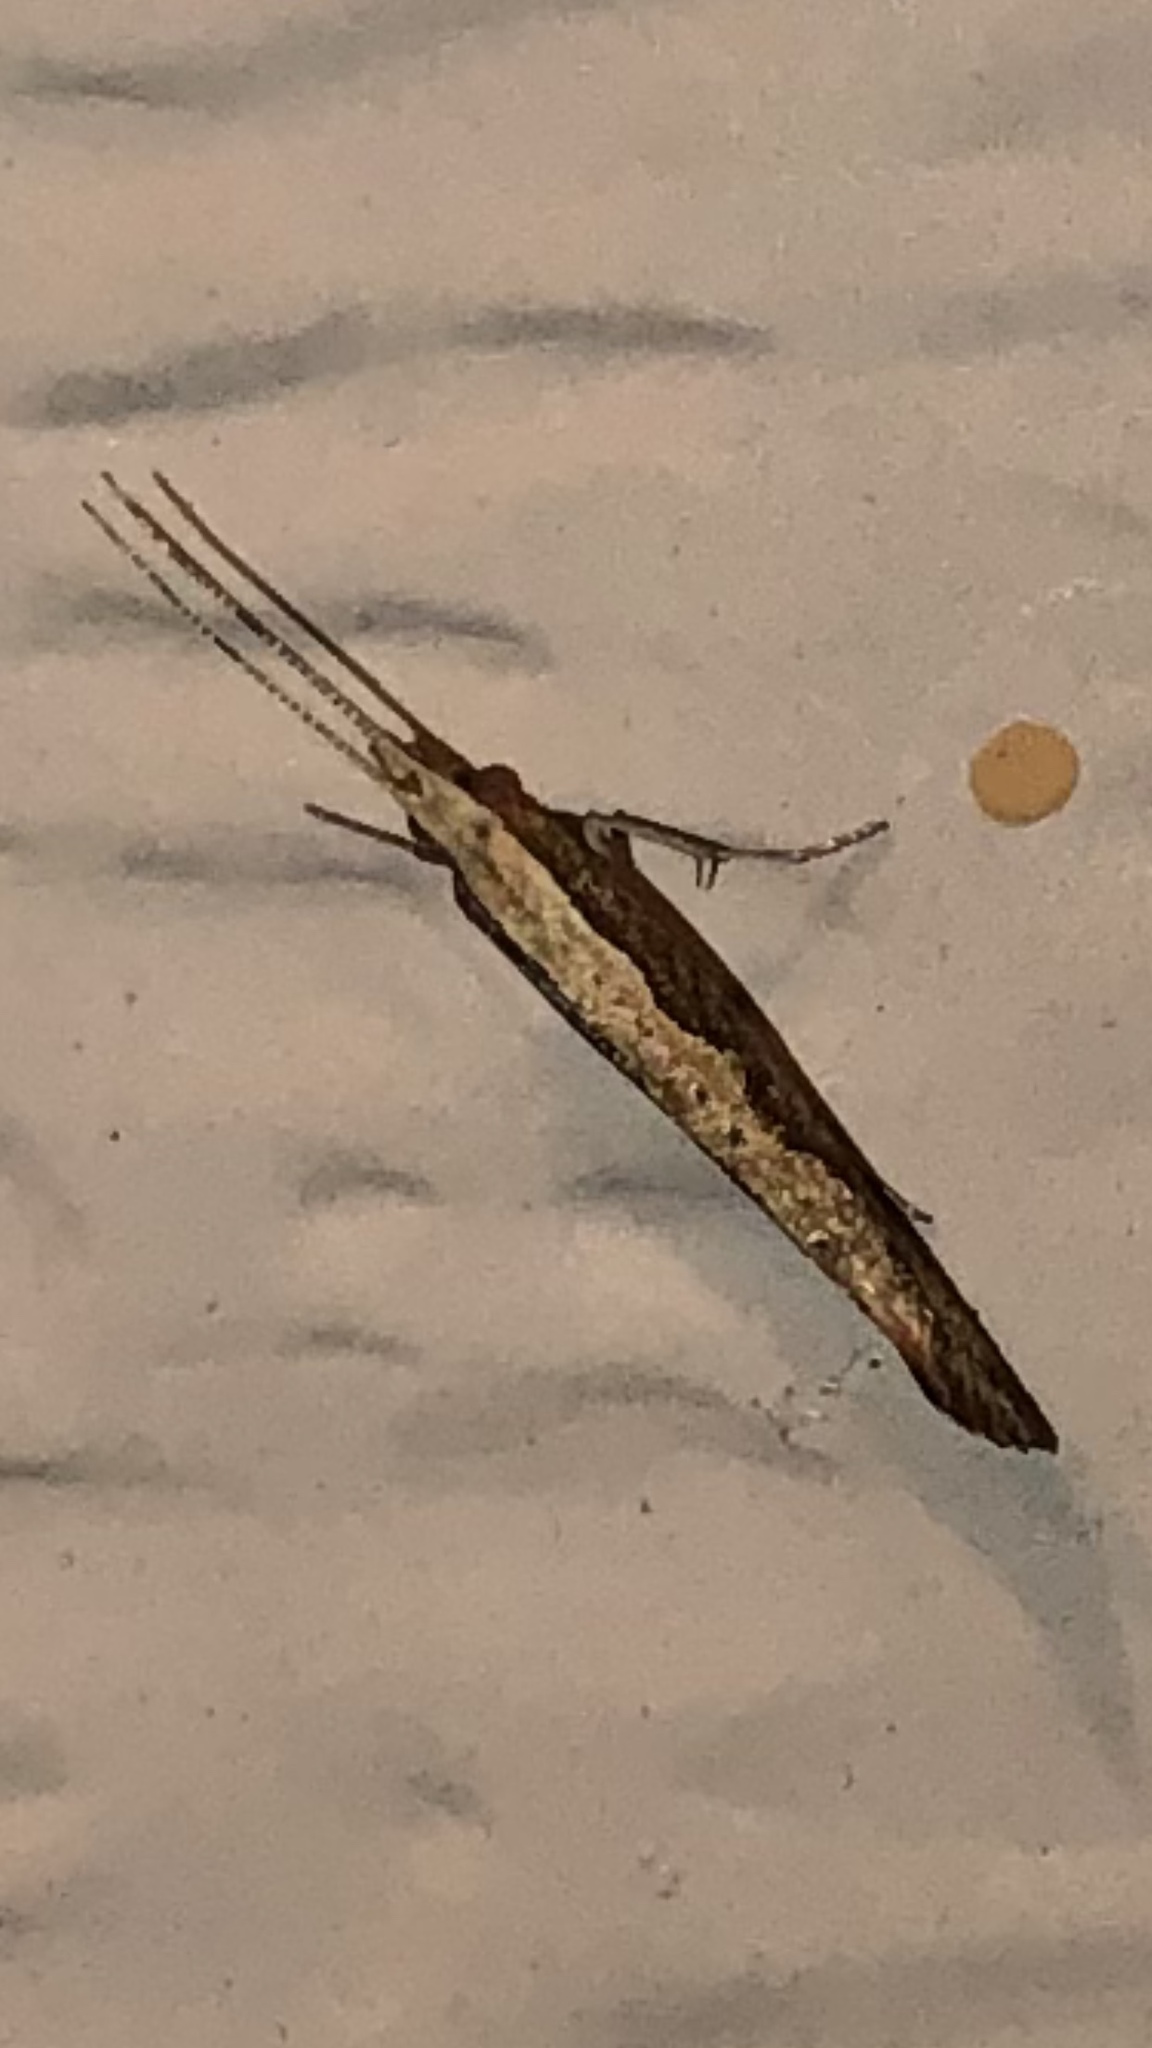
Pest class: diamondback_moth